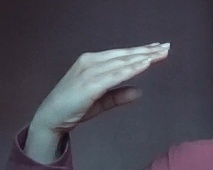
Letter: jeem